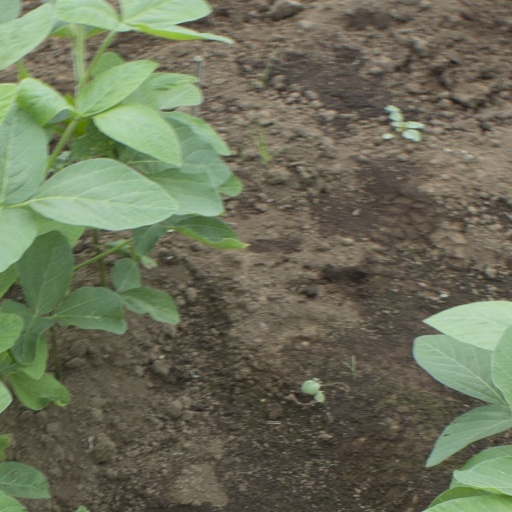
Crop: soybean